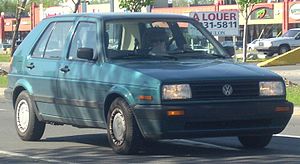
Volkswagen Golf II
Volkswagen Golf II 5-dørs
Volkswagen Golf II er anden generation af den lille mellemklassebil Volkswagen Golf. Den afløste Golf I i 1983, og blev i 1992 afløst af Golf III.